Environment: real
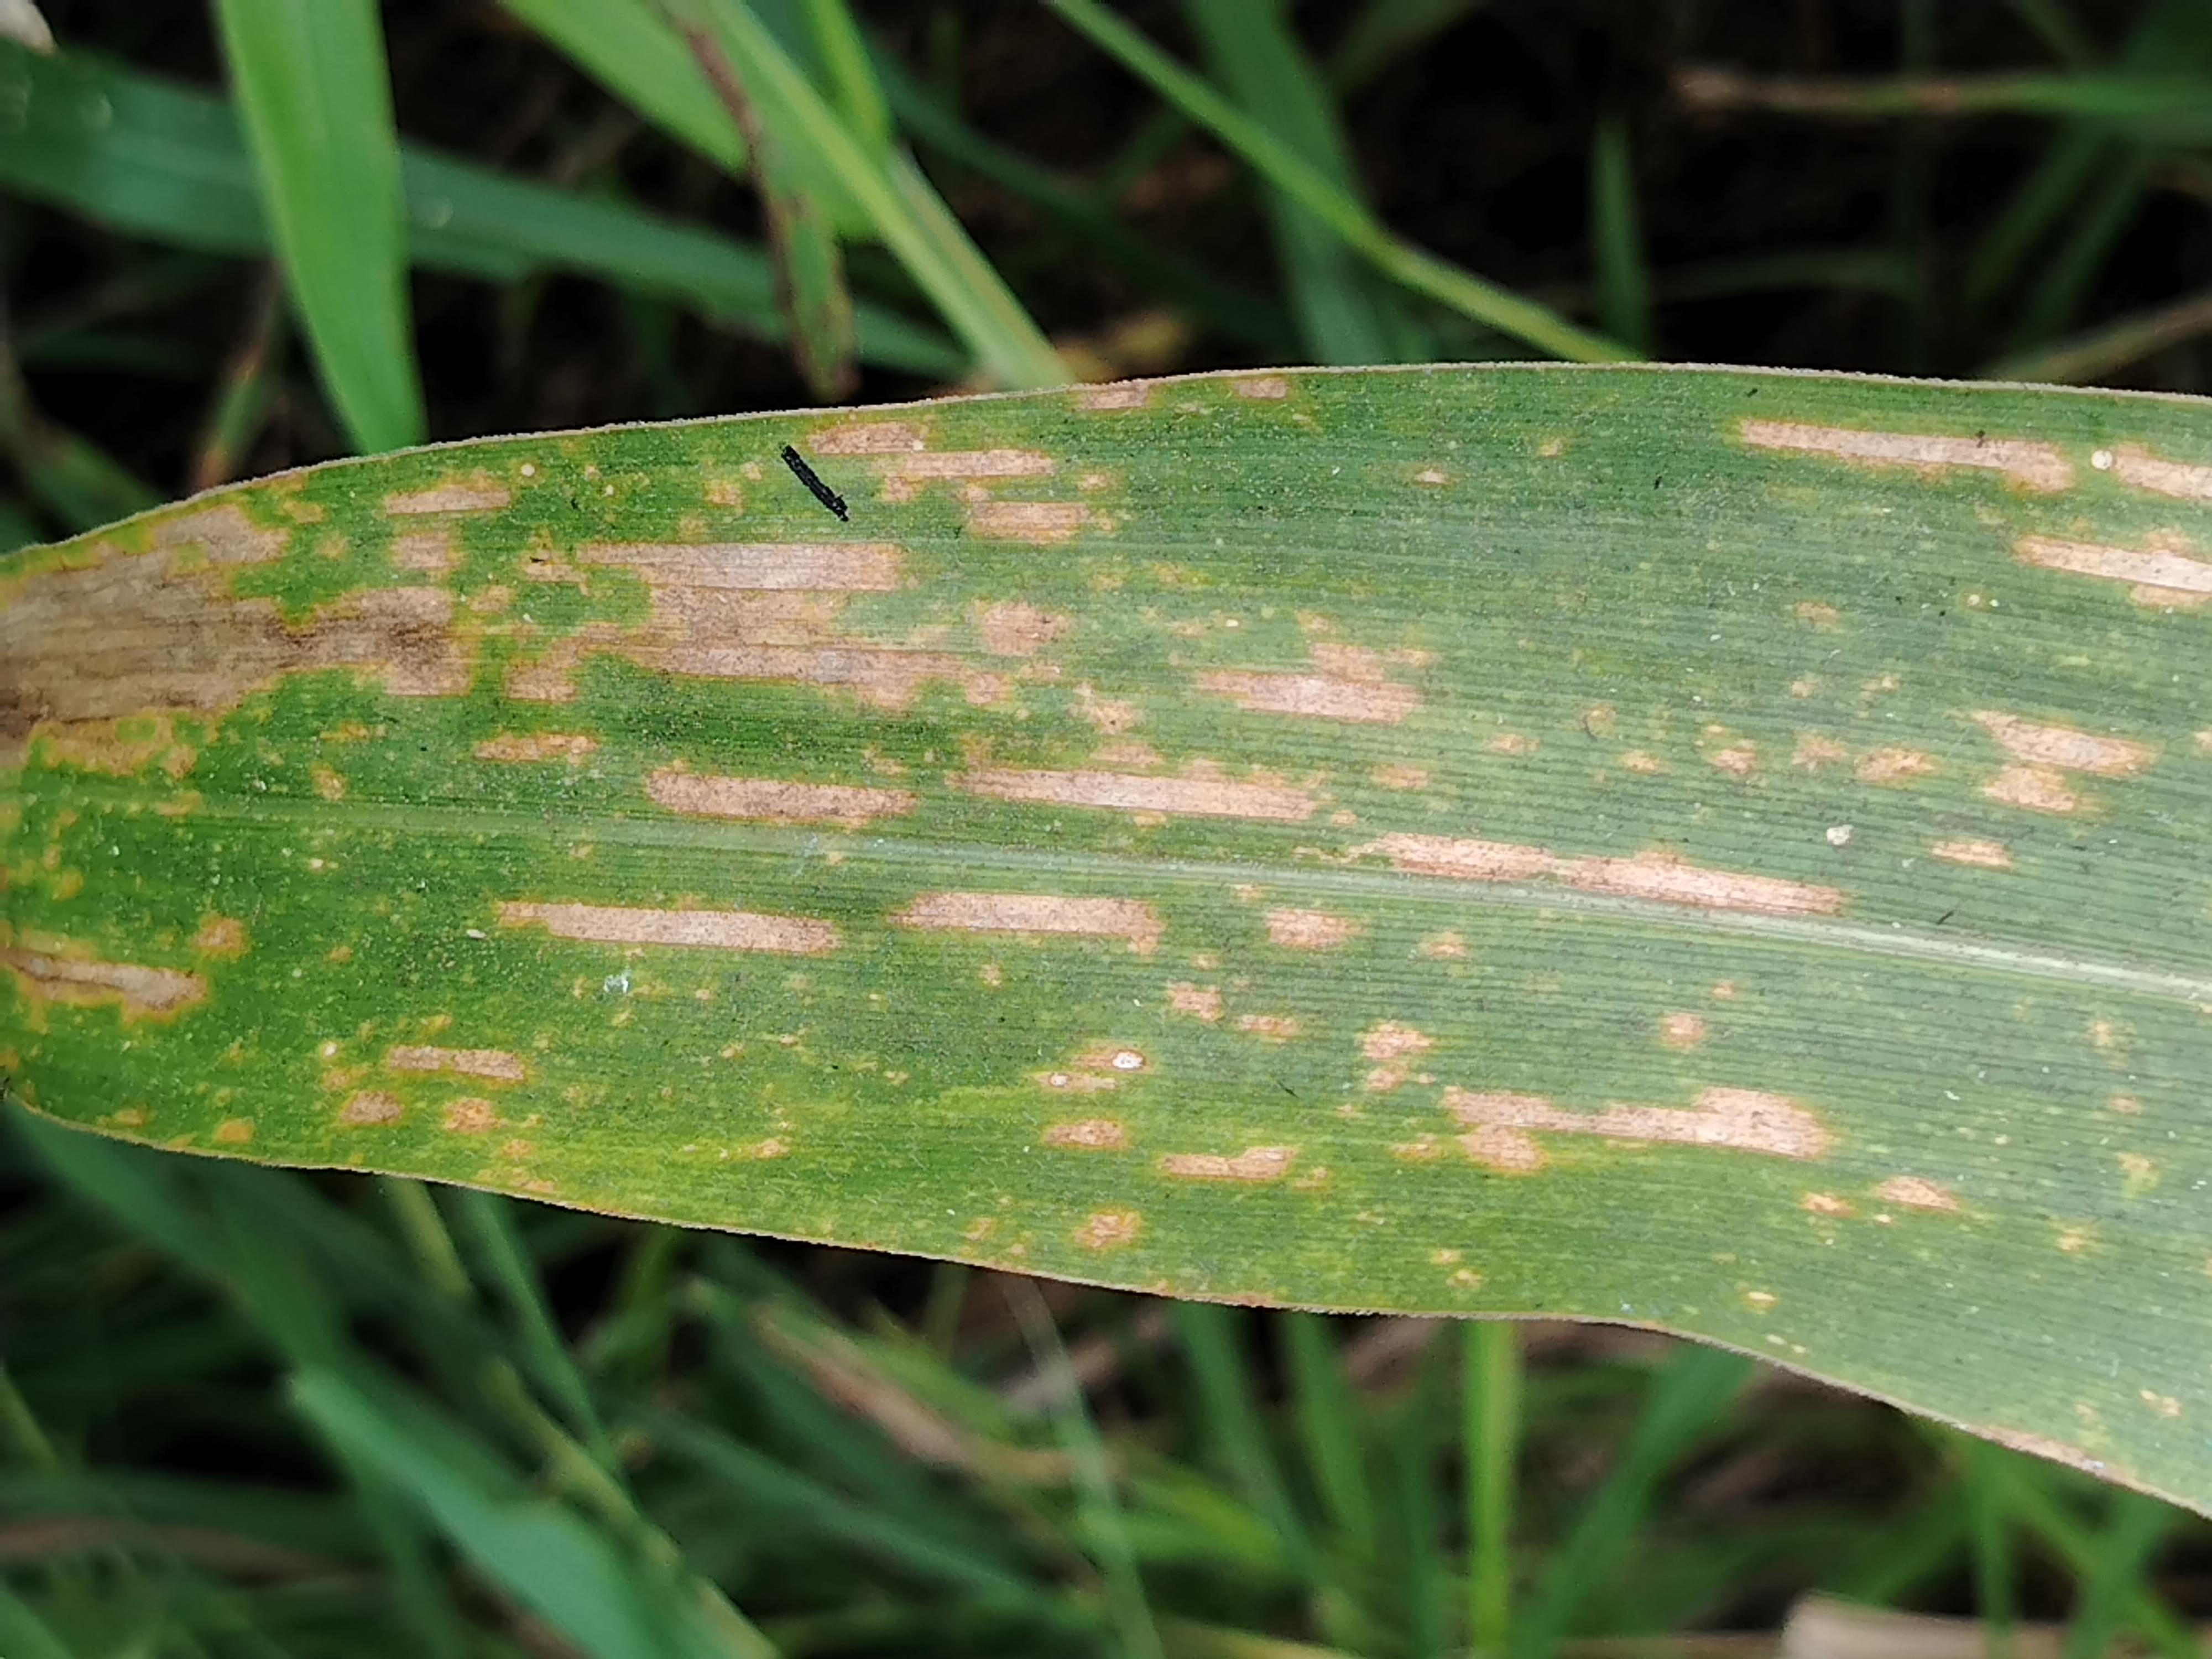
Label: gray_leaf_spot